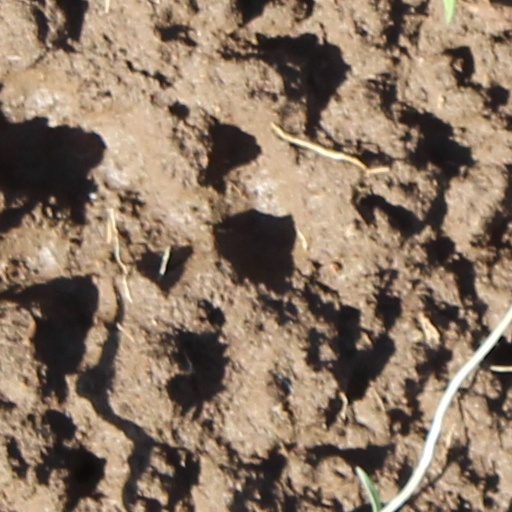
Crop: wheat